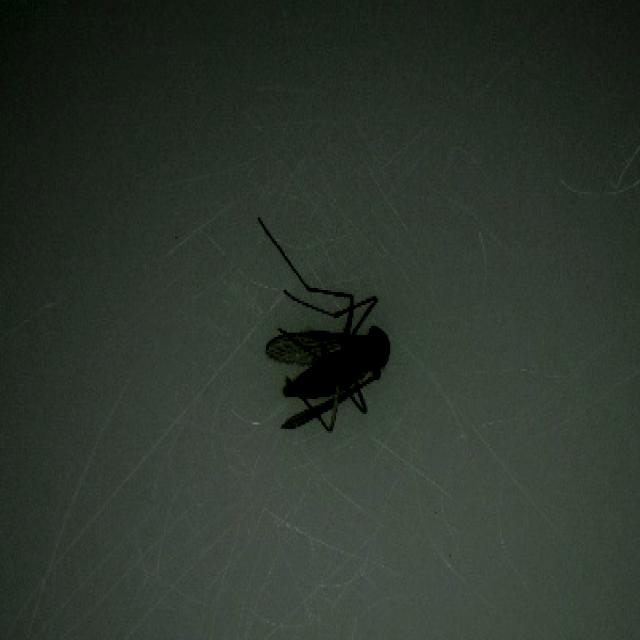
Species: culex_tritaeniorhynchus